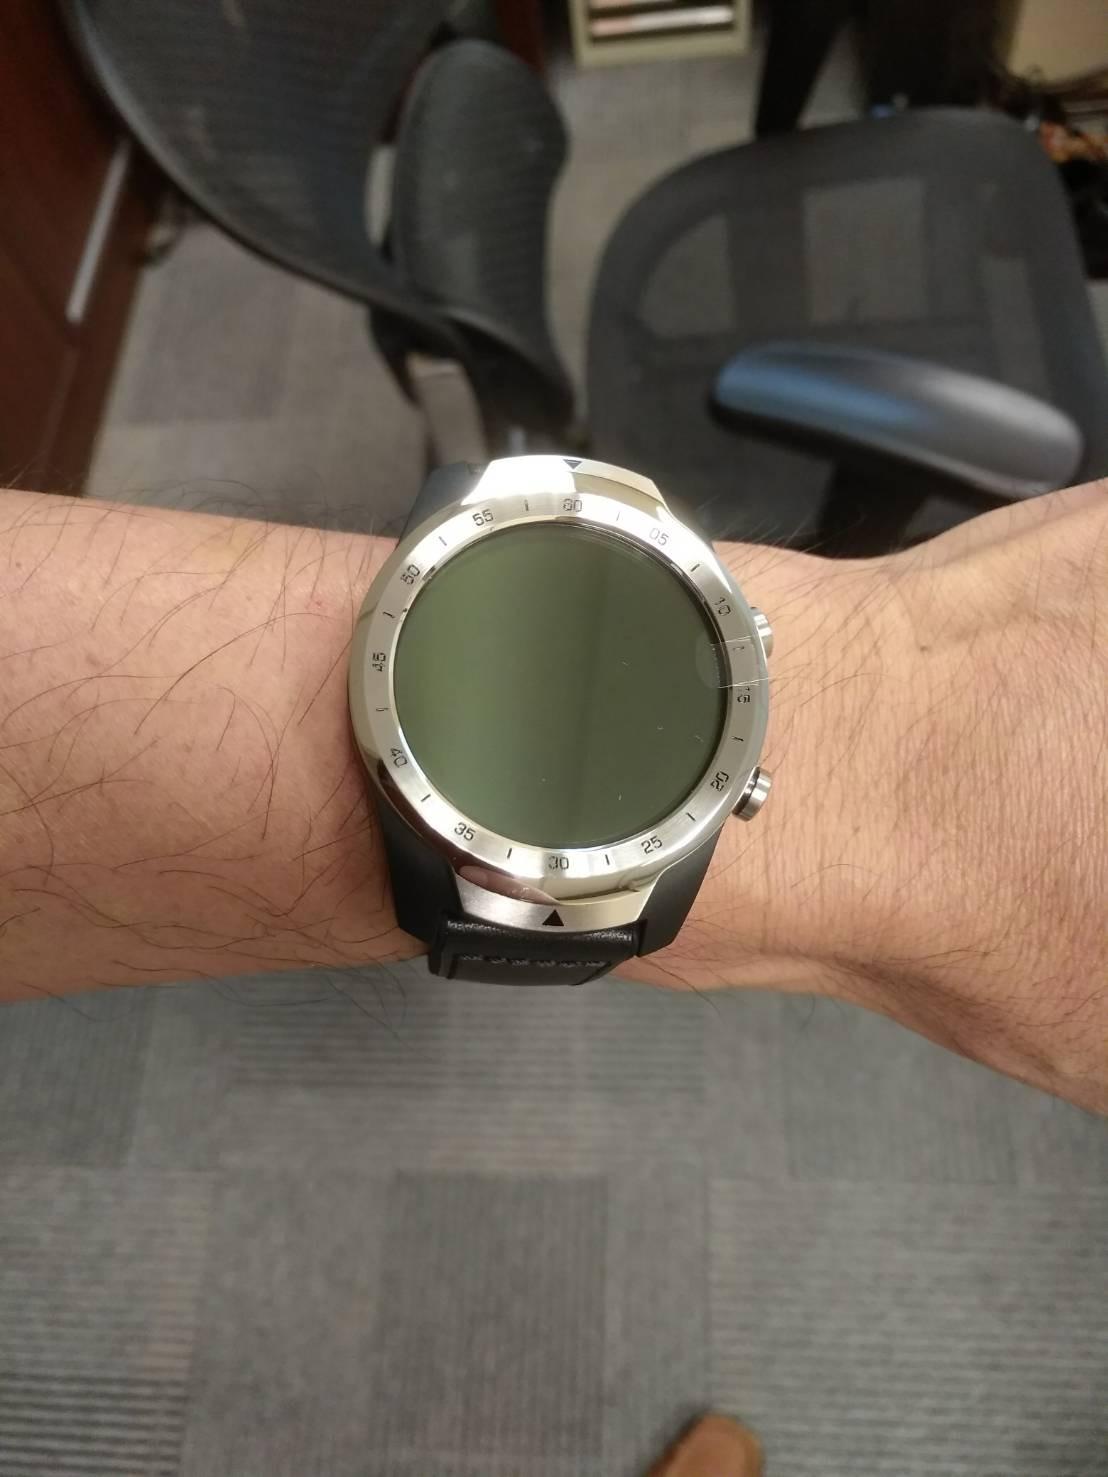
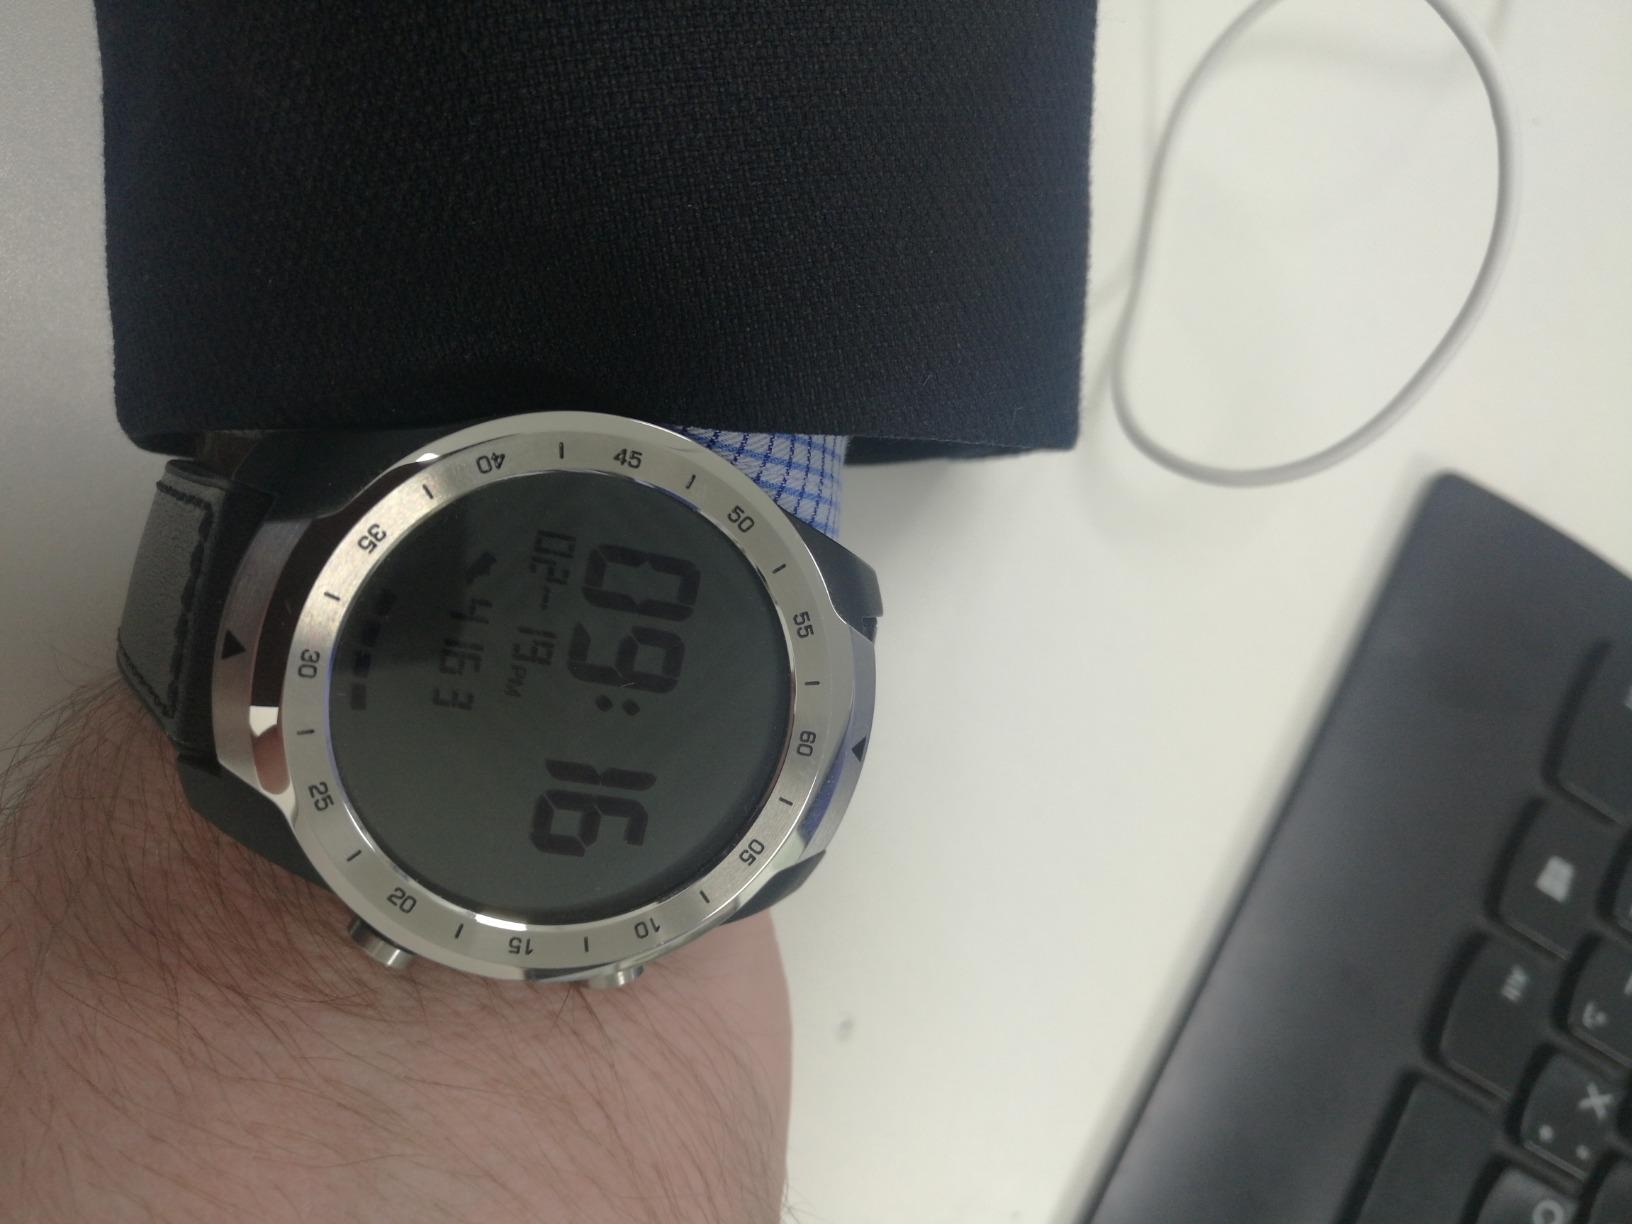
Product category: smartwatch
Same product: yes